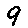
Label: 9